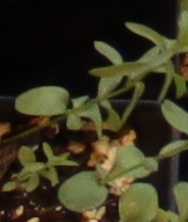
Label: Flax